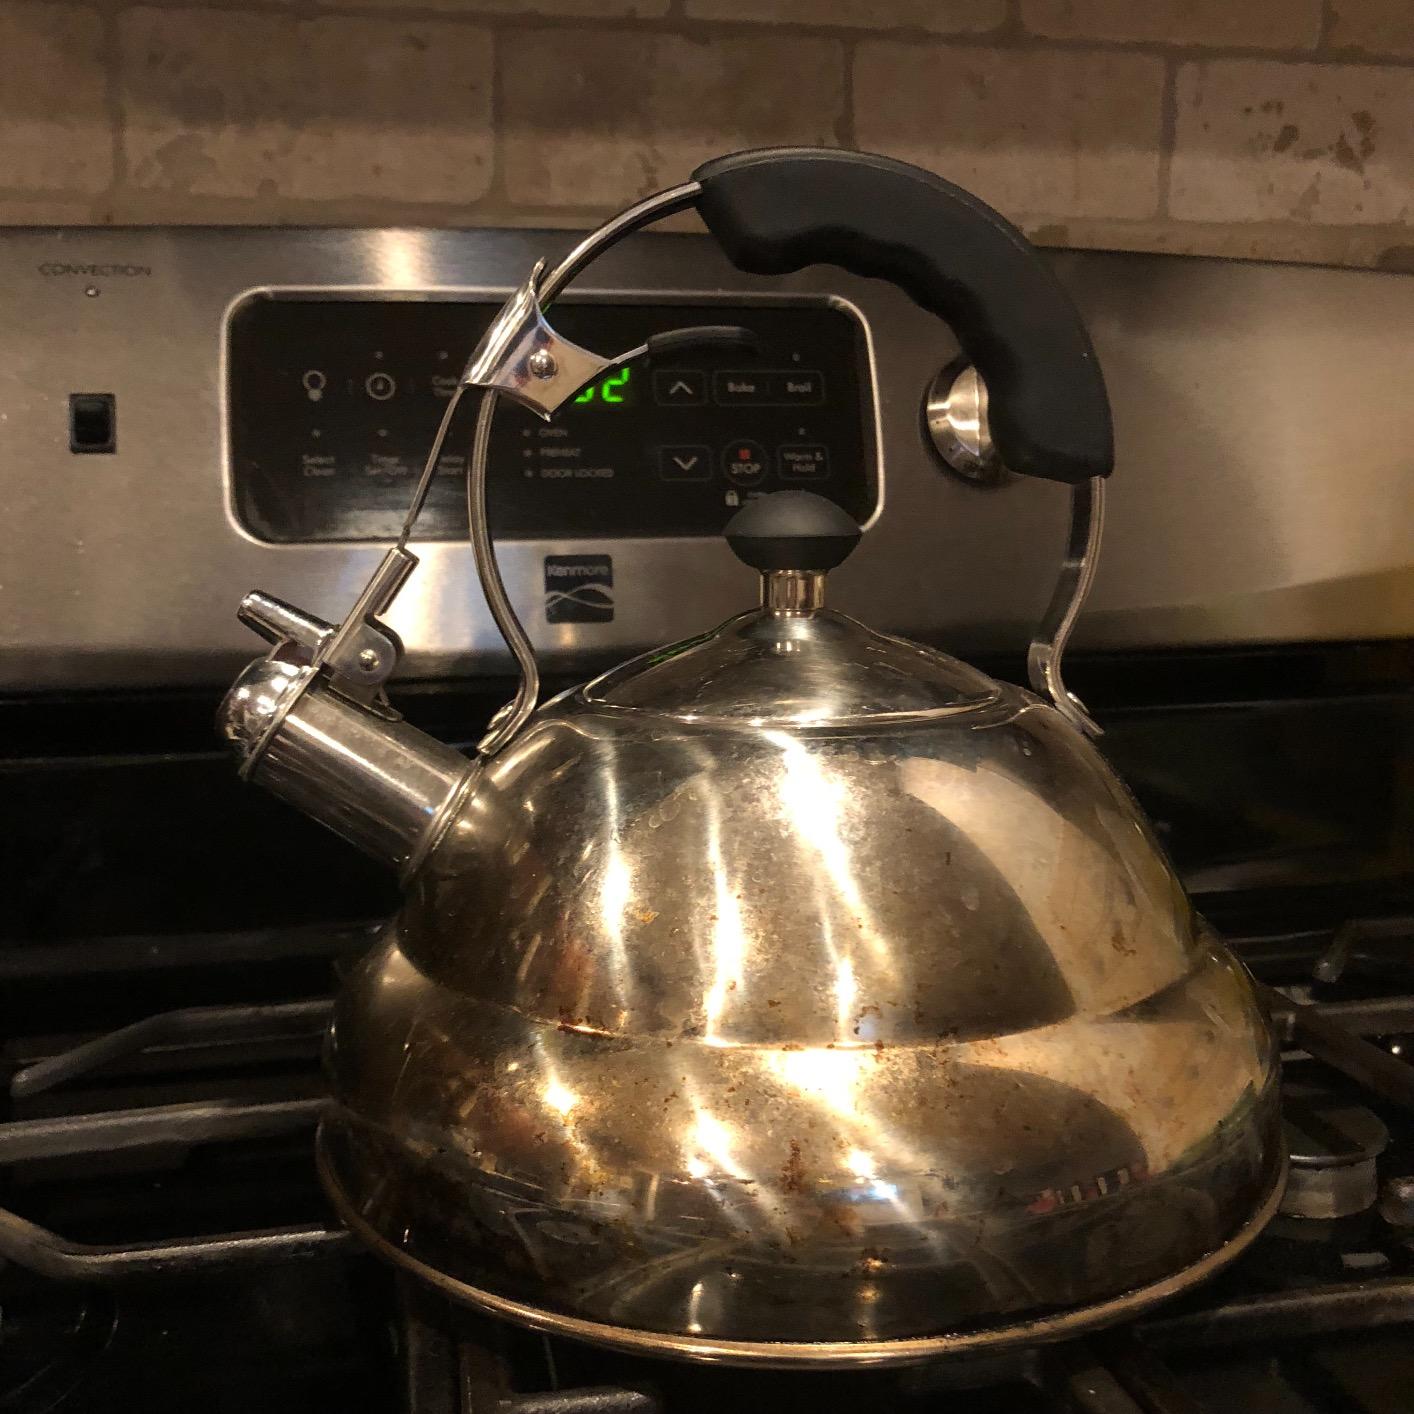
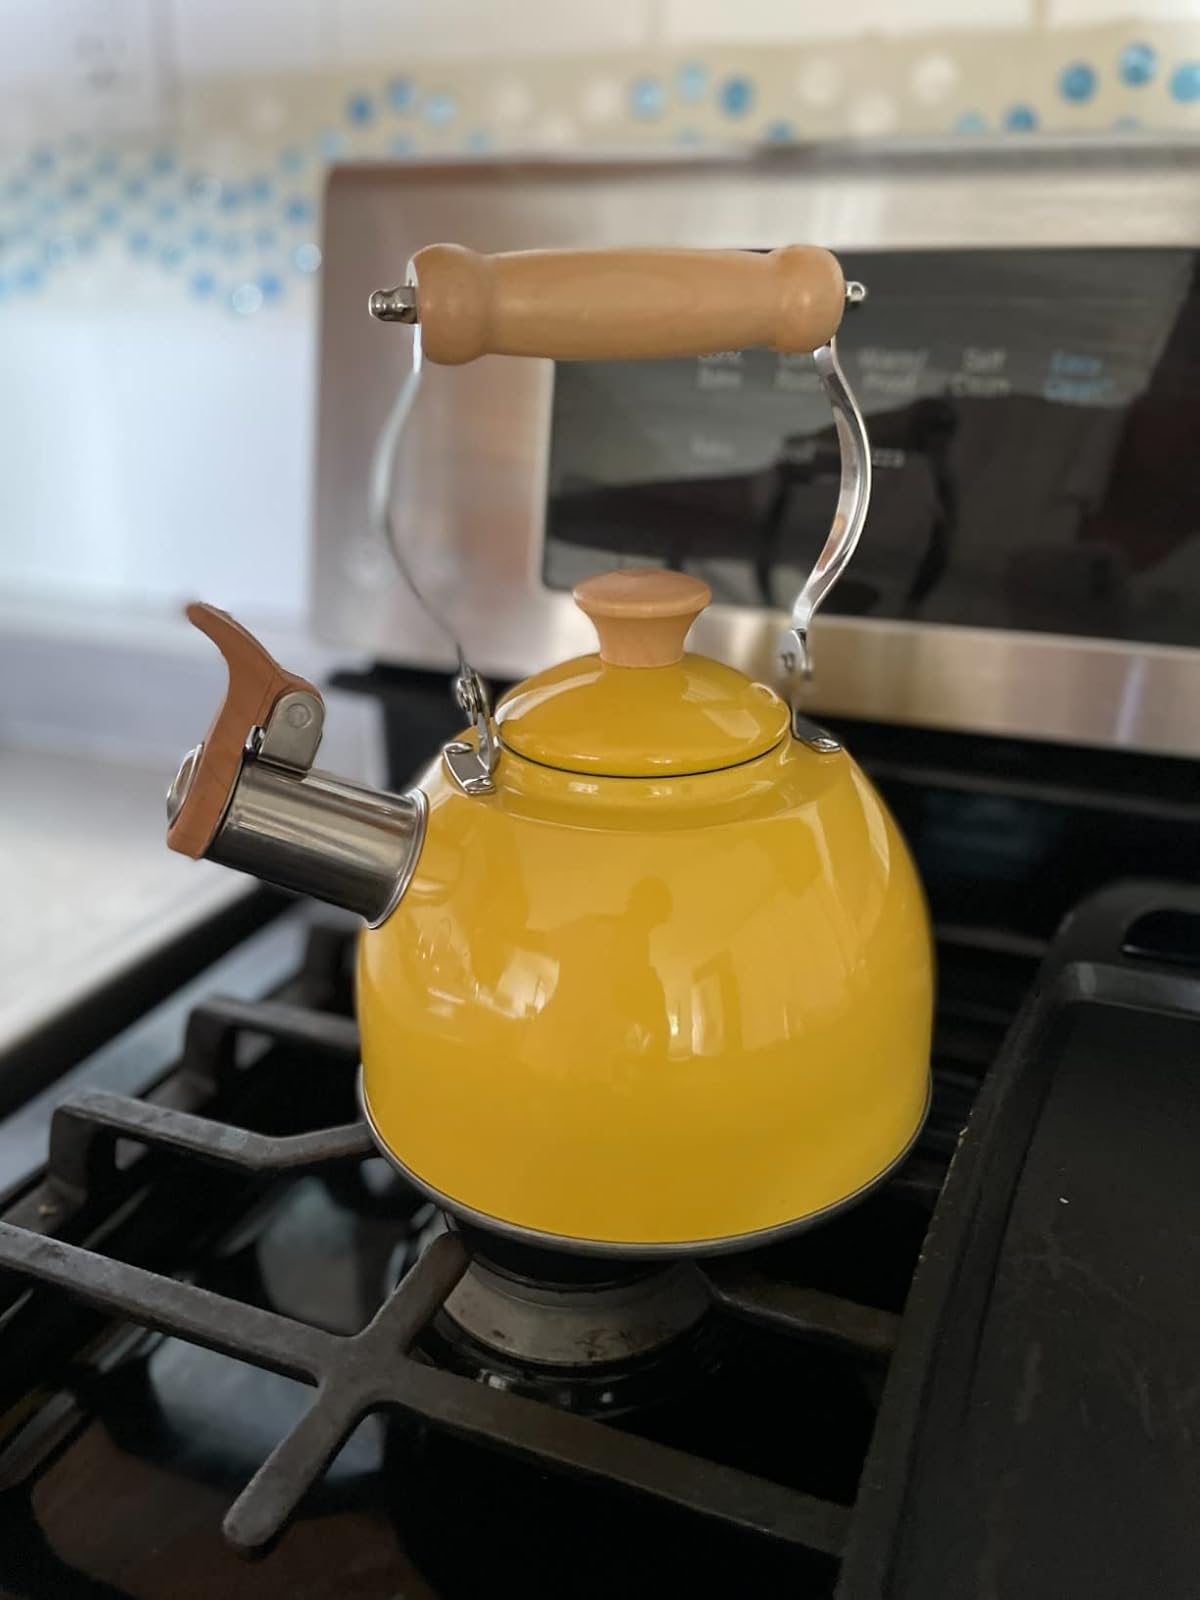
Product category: items_kettle
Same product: no